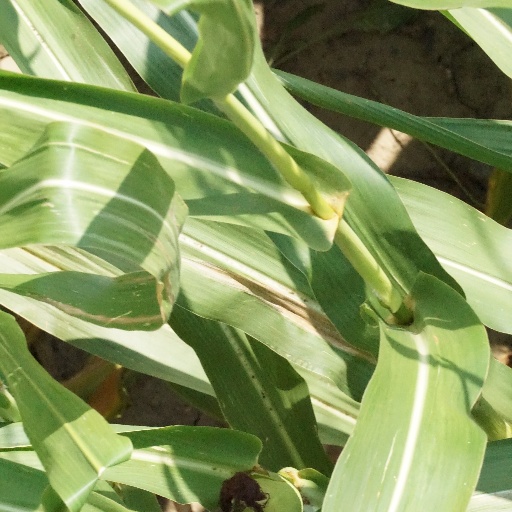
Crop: maize; corn